Yongkang railway station (Taiwan)

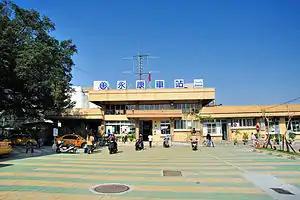

Yongkang is a railway station of the Taiwan Railways Administration West Coast line located in Yongkang District, Tainan City, Taiwan.